William Bushnell Stout

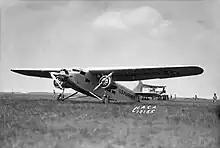
Ford Trimotor

Stout's aviation career began as a result of his success in his automotive efforts. He began to build a number of all-metal aircraft designs, which, like the earliest aircraft designs of Andrei Tupolev in the Soviet Union, was based on the pioneering work of Hugo Junkers. In February 1923, newspapers carried stories of the test flights of the "Stout Air Sedan" with Walter Lees as the pilot. In 1924 his company, the Stout Metal Airplane Company, was bought by the Ford Motor Company.